Elztal

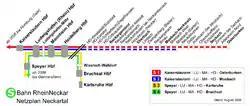
Subnet plan of the S-Bahn RheinNeckar

The municipality Elztal is located in the southern part of the Odenwald, close to Mosbach at the B 27, B 292 and L 615. The next district cities are Heilbronn in the South and Heidelberg in the North. The local river Elz or sometimes called Elzbach is flowing through Rittersbach, Dallau and Neckarburken and ends at Neckarelz into the Neckar river. The highest point of Elztal is located in Dallau at the Urnberg. At the moment there's a part of a former NATO base (Nike-Stellung D 1/67; later: A 3/71); today a cattle farm (Cattle-Horse-Ranch). The former living complex in the valley was demolished in 2007.